Audi R8 (Type 42)

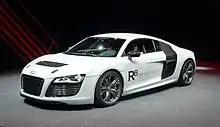

The R8 V12 TDI (later renamed the R8 TDI Le Mans) is a concept car based on the R8 V8 coupé with a twin-turbocharged V12 Diesel engine rated at and of torque at 1,750–3,000 rpm with Euro 6 emissions standard compliance via oxidizing catalyst and Diesel particulate filter, matt Grace Silver and brilliant red metallic body colours, 6-speed manual transmission with small-diameter double-plate clutch and quattro permanent all-wheel drive system with a ratio of 40:60 front and rear.